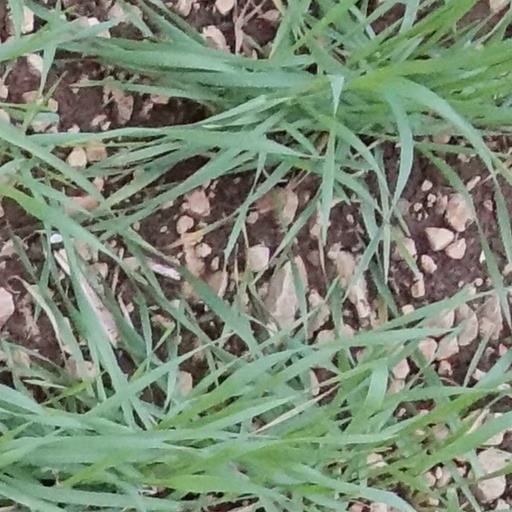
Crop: wheat